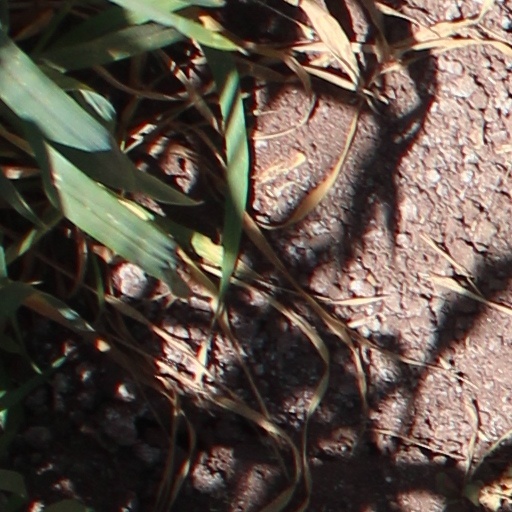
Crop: wheat